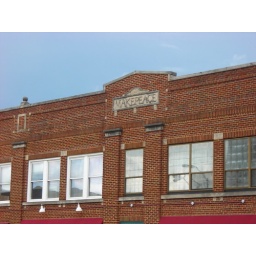
I was very surprised to see this sign on a fairly old building in a small NC city.